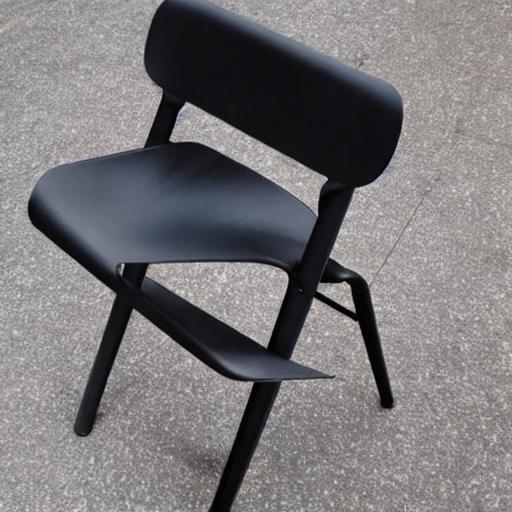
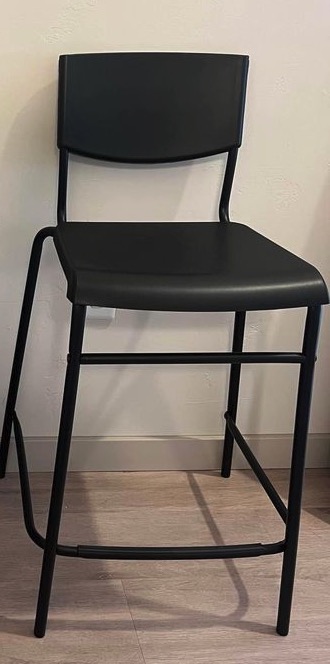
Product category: stool
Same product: no